Viceroy of Zhili

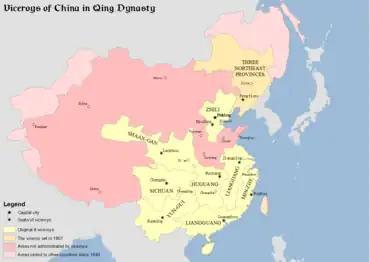
Map of viceroys in Qing Dynasty of China

The office was first created on 30 September 1649 during the reign of the Shunzhi Emperor, but was later abolished on 1 June 1658. On 23 November 1661, during the reign of the Kangxi Emperor, the office was recreated, however abolished again later on 28 July 1669. After the Yongzheng Emperor restored it on 14 December 1724, the office had remained in place until the fall of the Qing dynasty in 1912.